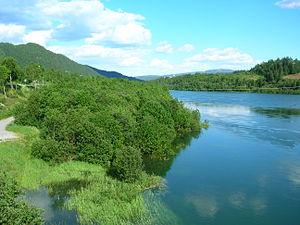
Une berge est d'abord un talus plongeant dans l'eau, une pente naturelle, aménagée ou entièrement artificielle en contact avec l'eau de la rivière. En ce premier sens, ce terme technique, propre à la batellerie, aux aménageurs ripuaires ou aux maîtres de rivière, diffère fondamentalement de la rive qui est l'espace de terre entre le point haut de ladite berge et la rivière, et correspond à la bordure pentue d'un cours d'eau, ou d'une pièce d'eau fermée...